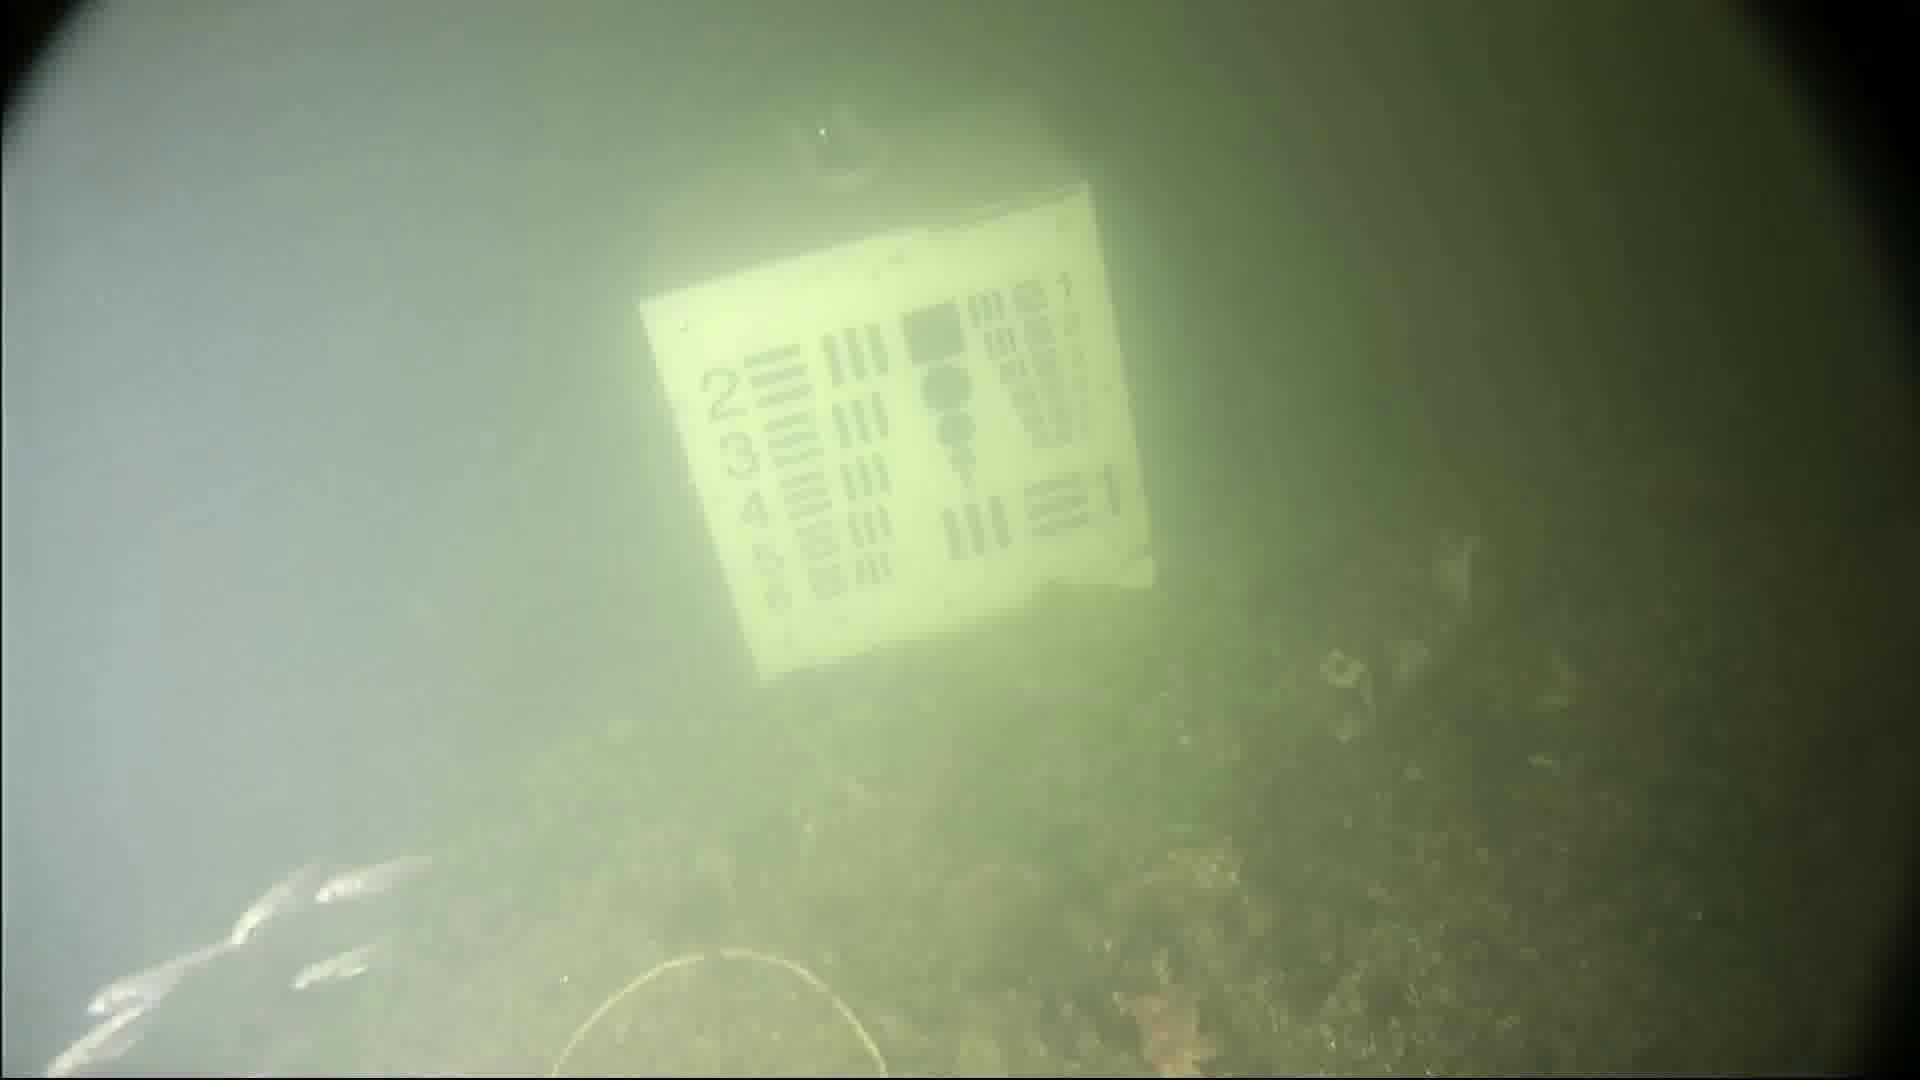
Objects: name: small_fish